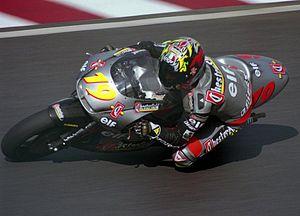
Olivier Jacque, né le 29 août 1973 à Villerupt, est un pilote de vitesse moto français, connu pour avoir été Champion du monde dans la catégorie 250 cm³ en 2000.